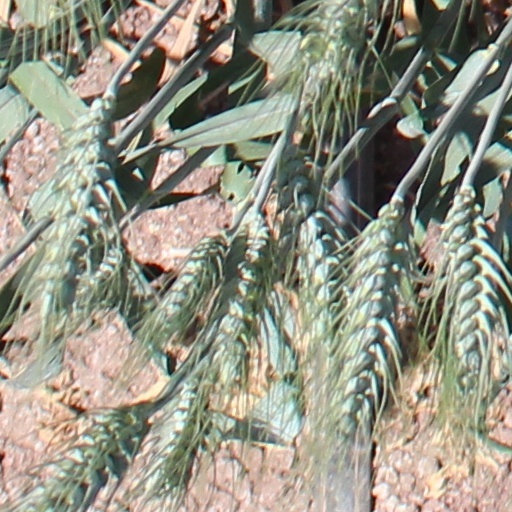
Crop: wheat